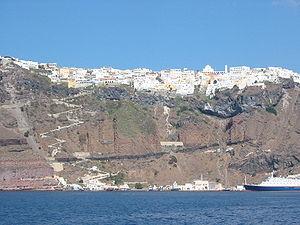
Vue de Fira, capitale de l'île de Théra (archipel de Santorin, Grèce).
Firá, aussi appelée Thíra/Théra ou Chora, est la ville principale de l'archipel de Santorin dans les Cyclades, en mer Égée, en Grèce. Elle se situe sur l'île principale, au bord de la falaise surplombant la caldeira.